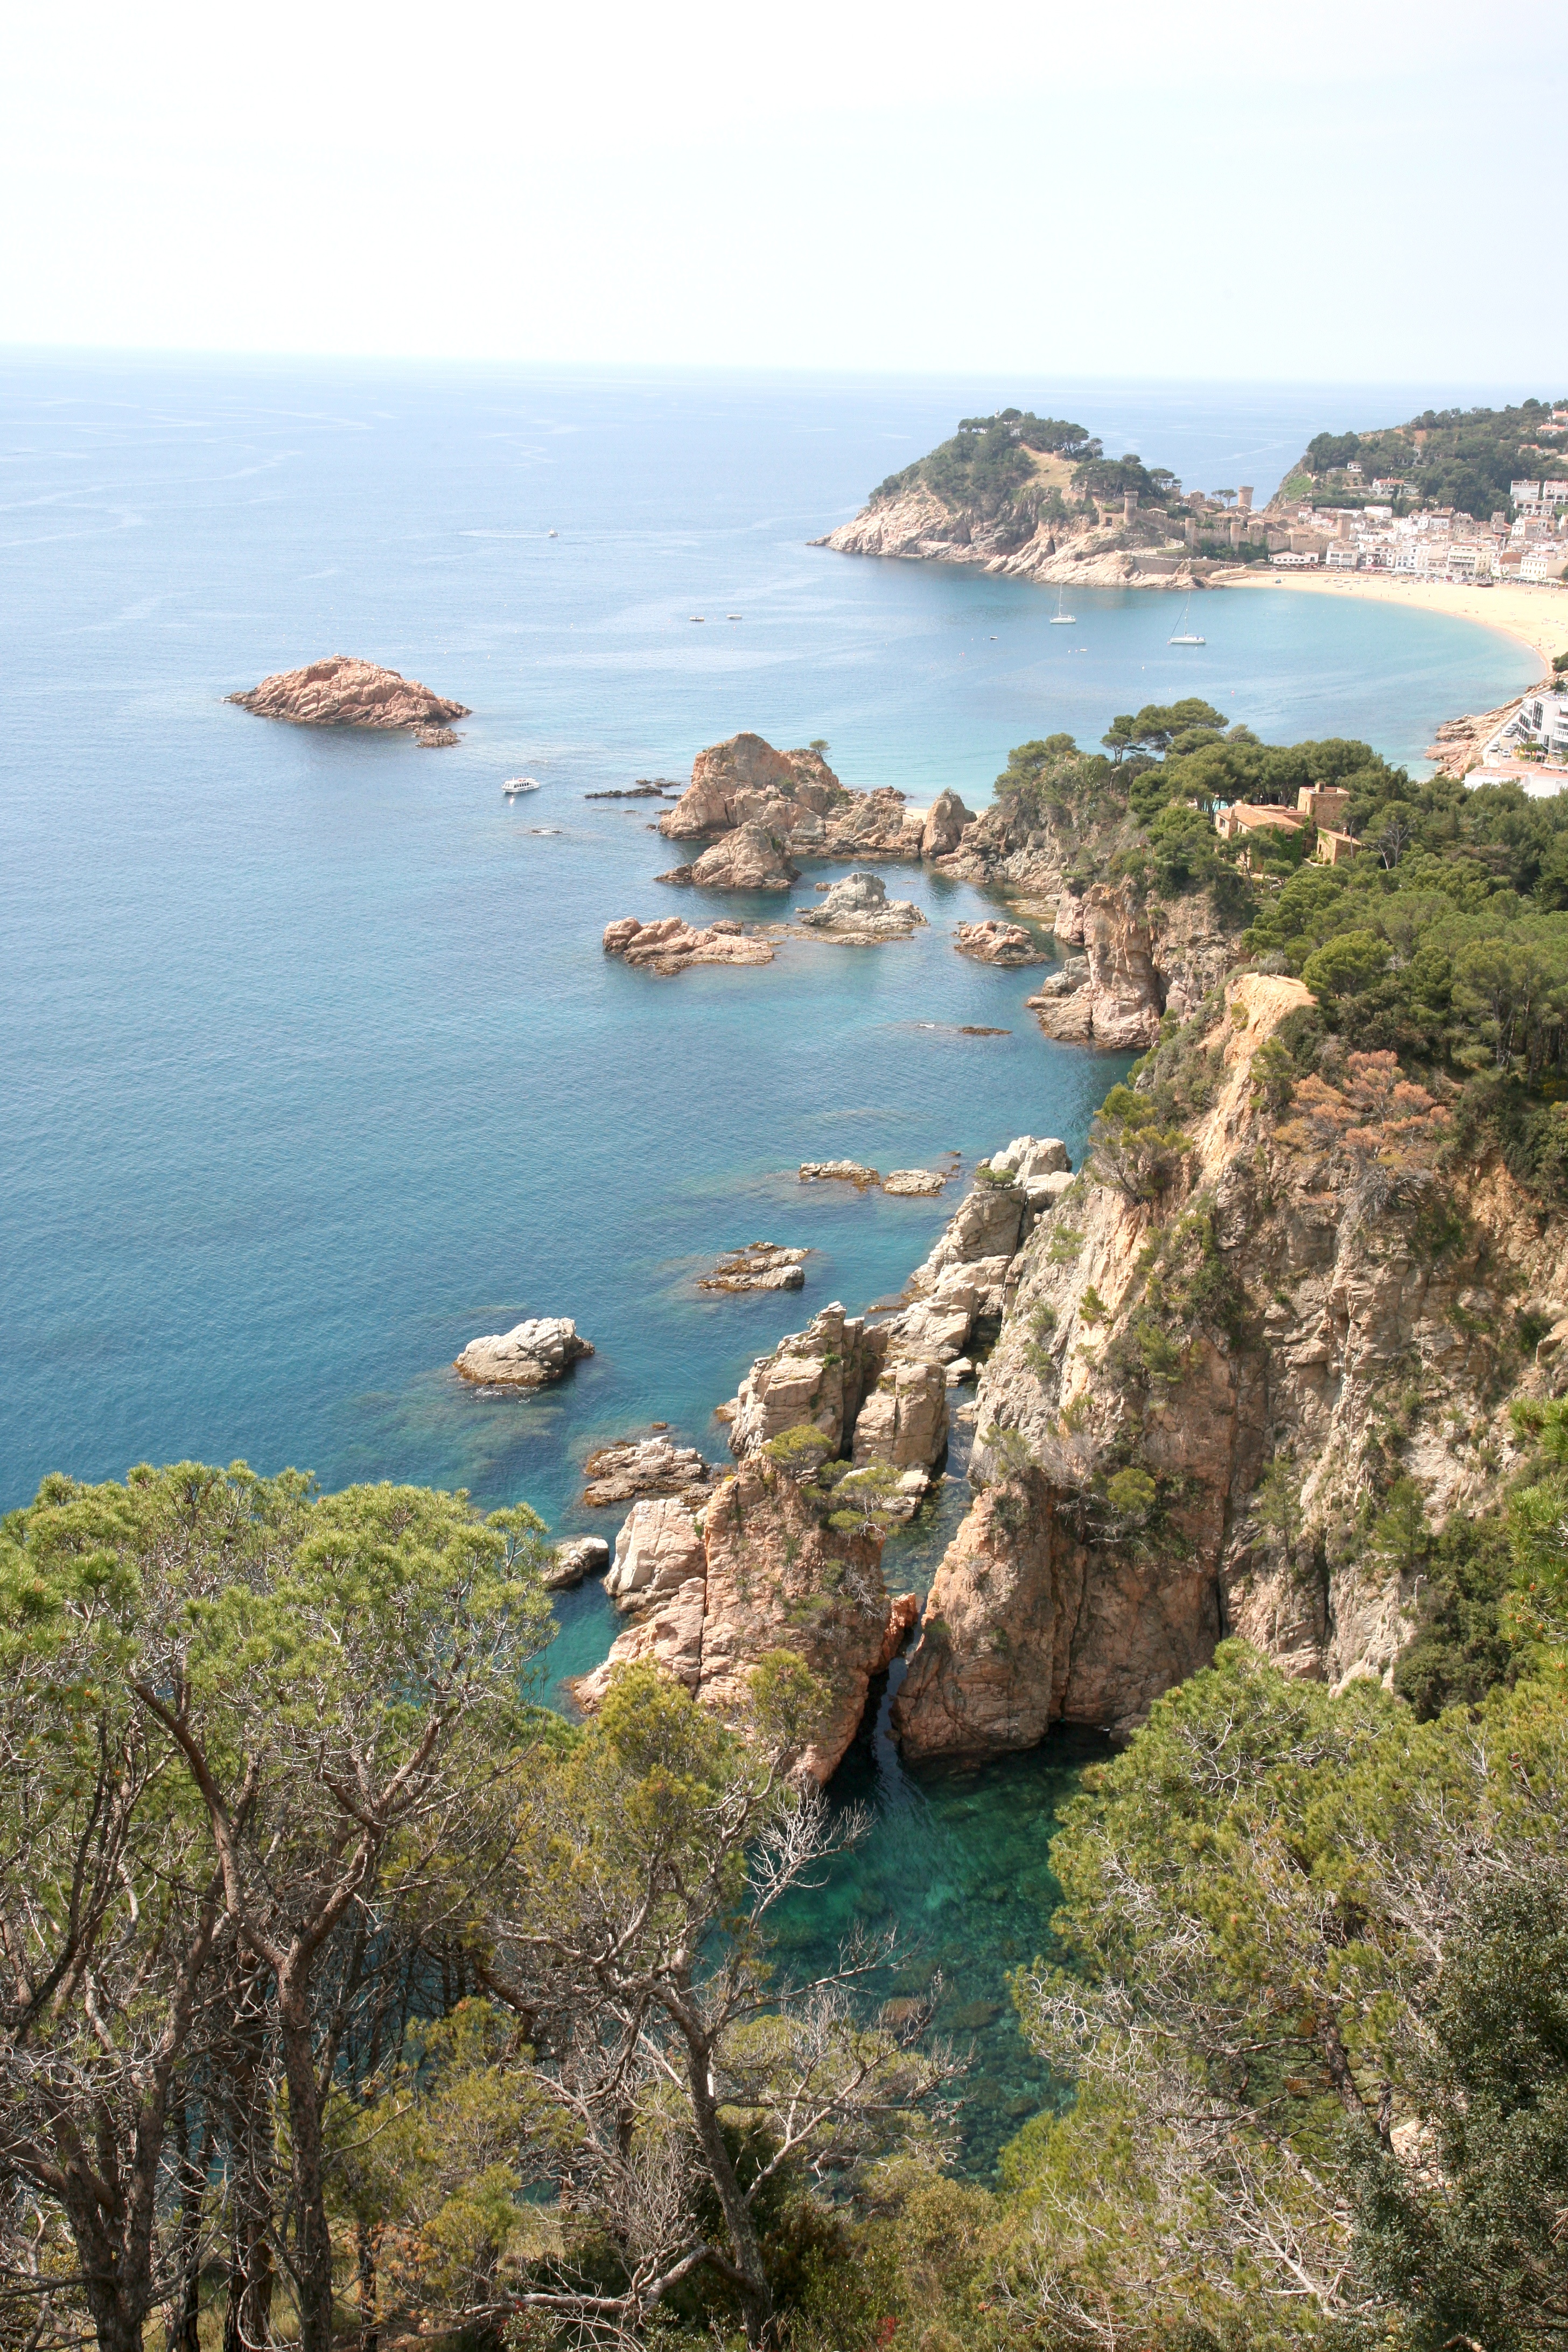
beach, sea, coast, rock, ocean, shore, cliff, cove, mediterranean, bay, terrain, body of water, spain, espagne, mer, catalonia, mar, 5d, meer, espana, mittelmeer, catalogne, mediterraneo, spanien, cape, islet, spanje, espanya, m diterran e, catalu a, tossademar